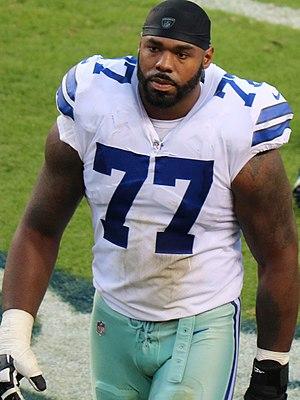
Tyron Smith, né le 12 décembre 1990 à Los Angeles en Californie, est un joueur américain de football américain évoluant au poste d'offensive tackle.